Justin Chatwin

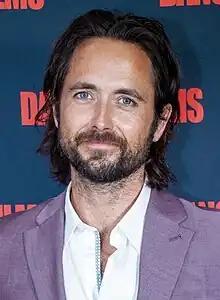
Chatwin at the 2022 Dances With Films

Justin Chatwin (born October 31, 1982) is a Canadian actor. He began his career in 2001 with a brief appearance in the musical comedy "Josie and the Pussycats". Following his breakthrough role as Robbie Ferrier in the blockbuster "War of the Worlds" (2005), Chatwin headlined studio films such as "The Invisible" (2007) and "Dragonball Evolution" (2009), an action-adventure feature based on the manga series "Dragon Ball". In the 2010s, Chatwin acted in small independent films. He starred as rock star idol Bobby Shore in the sci-fi musical "Bang Bang Baby" (2014), which earned him a Canadian Screen Awards nomination for Best Supporting Actor, and appeared in the romantic comedy "Unleashed" (2016), and drama "Summer Night" (2019).